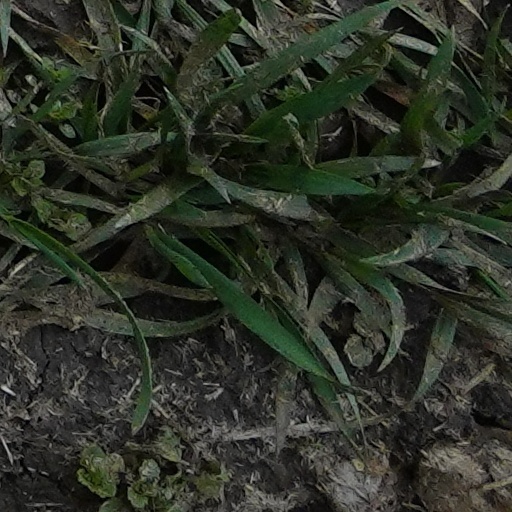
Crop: wheat